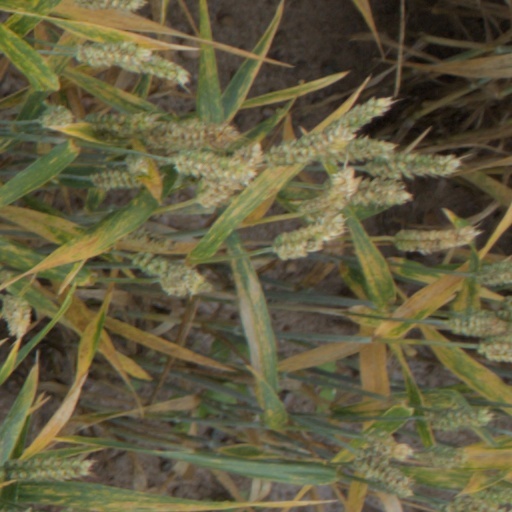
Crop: wheat